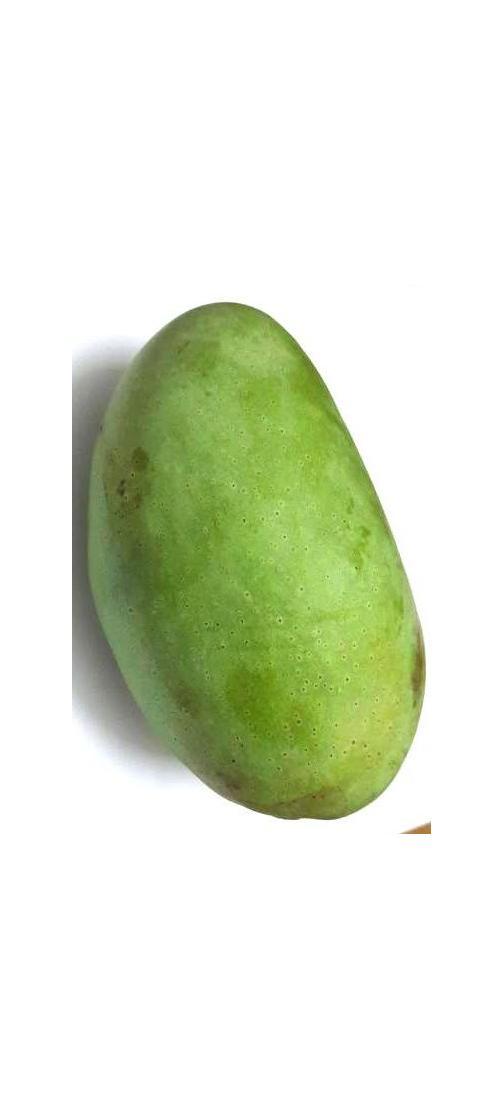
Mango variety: Fazli Shurmai